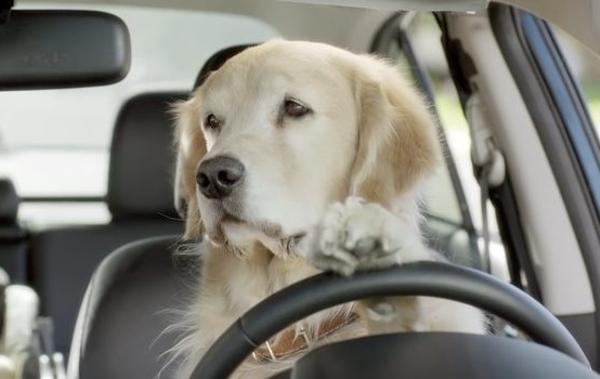
回答: あーあ、あいつ結構飛ばしてたからなぁ。この道覆面いるのに。罰金たけーぞこりゃ